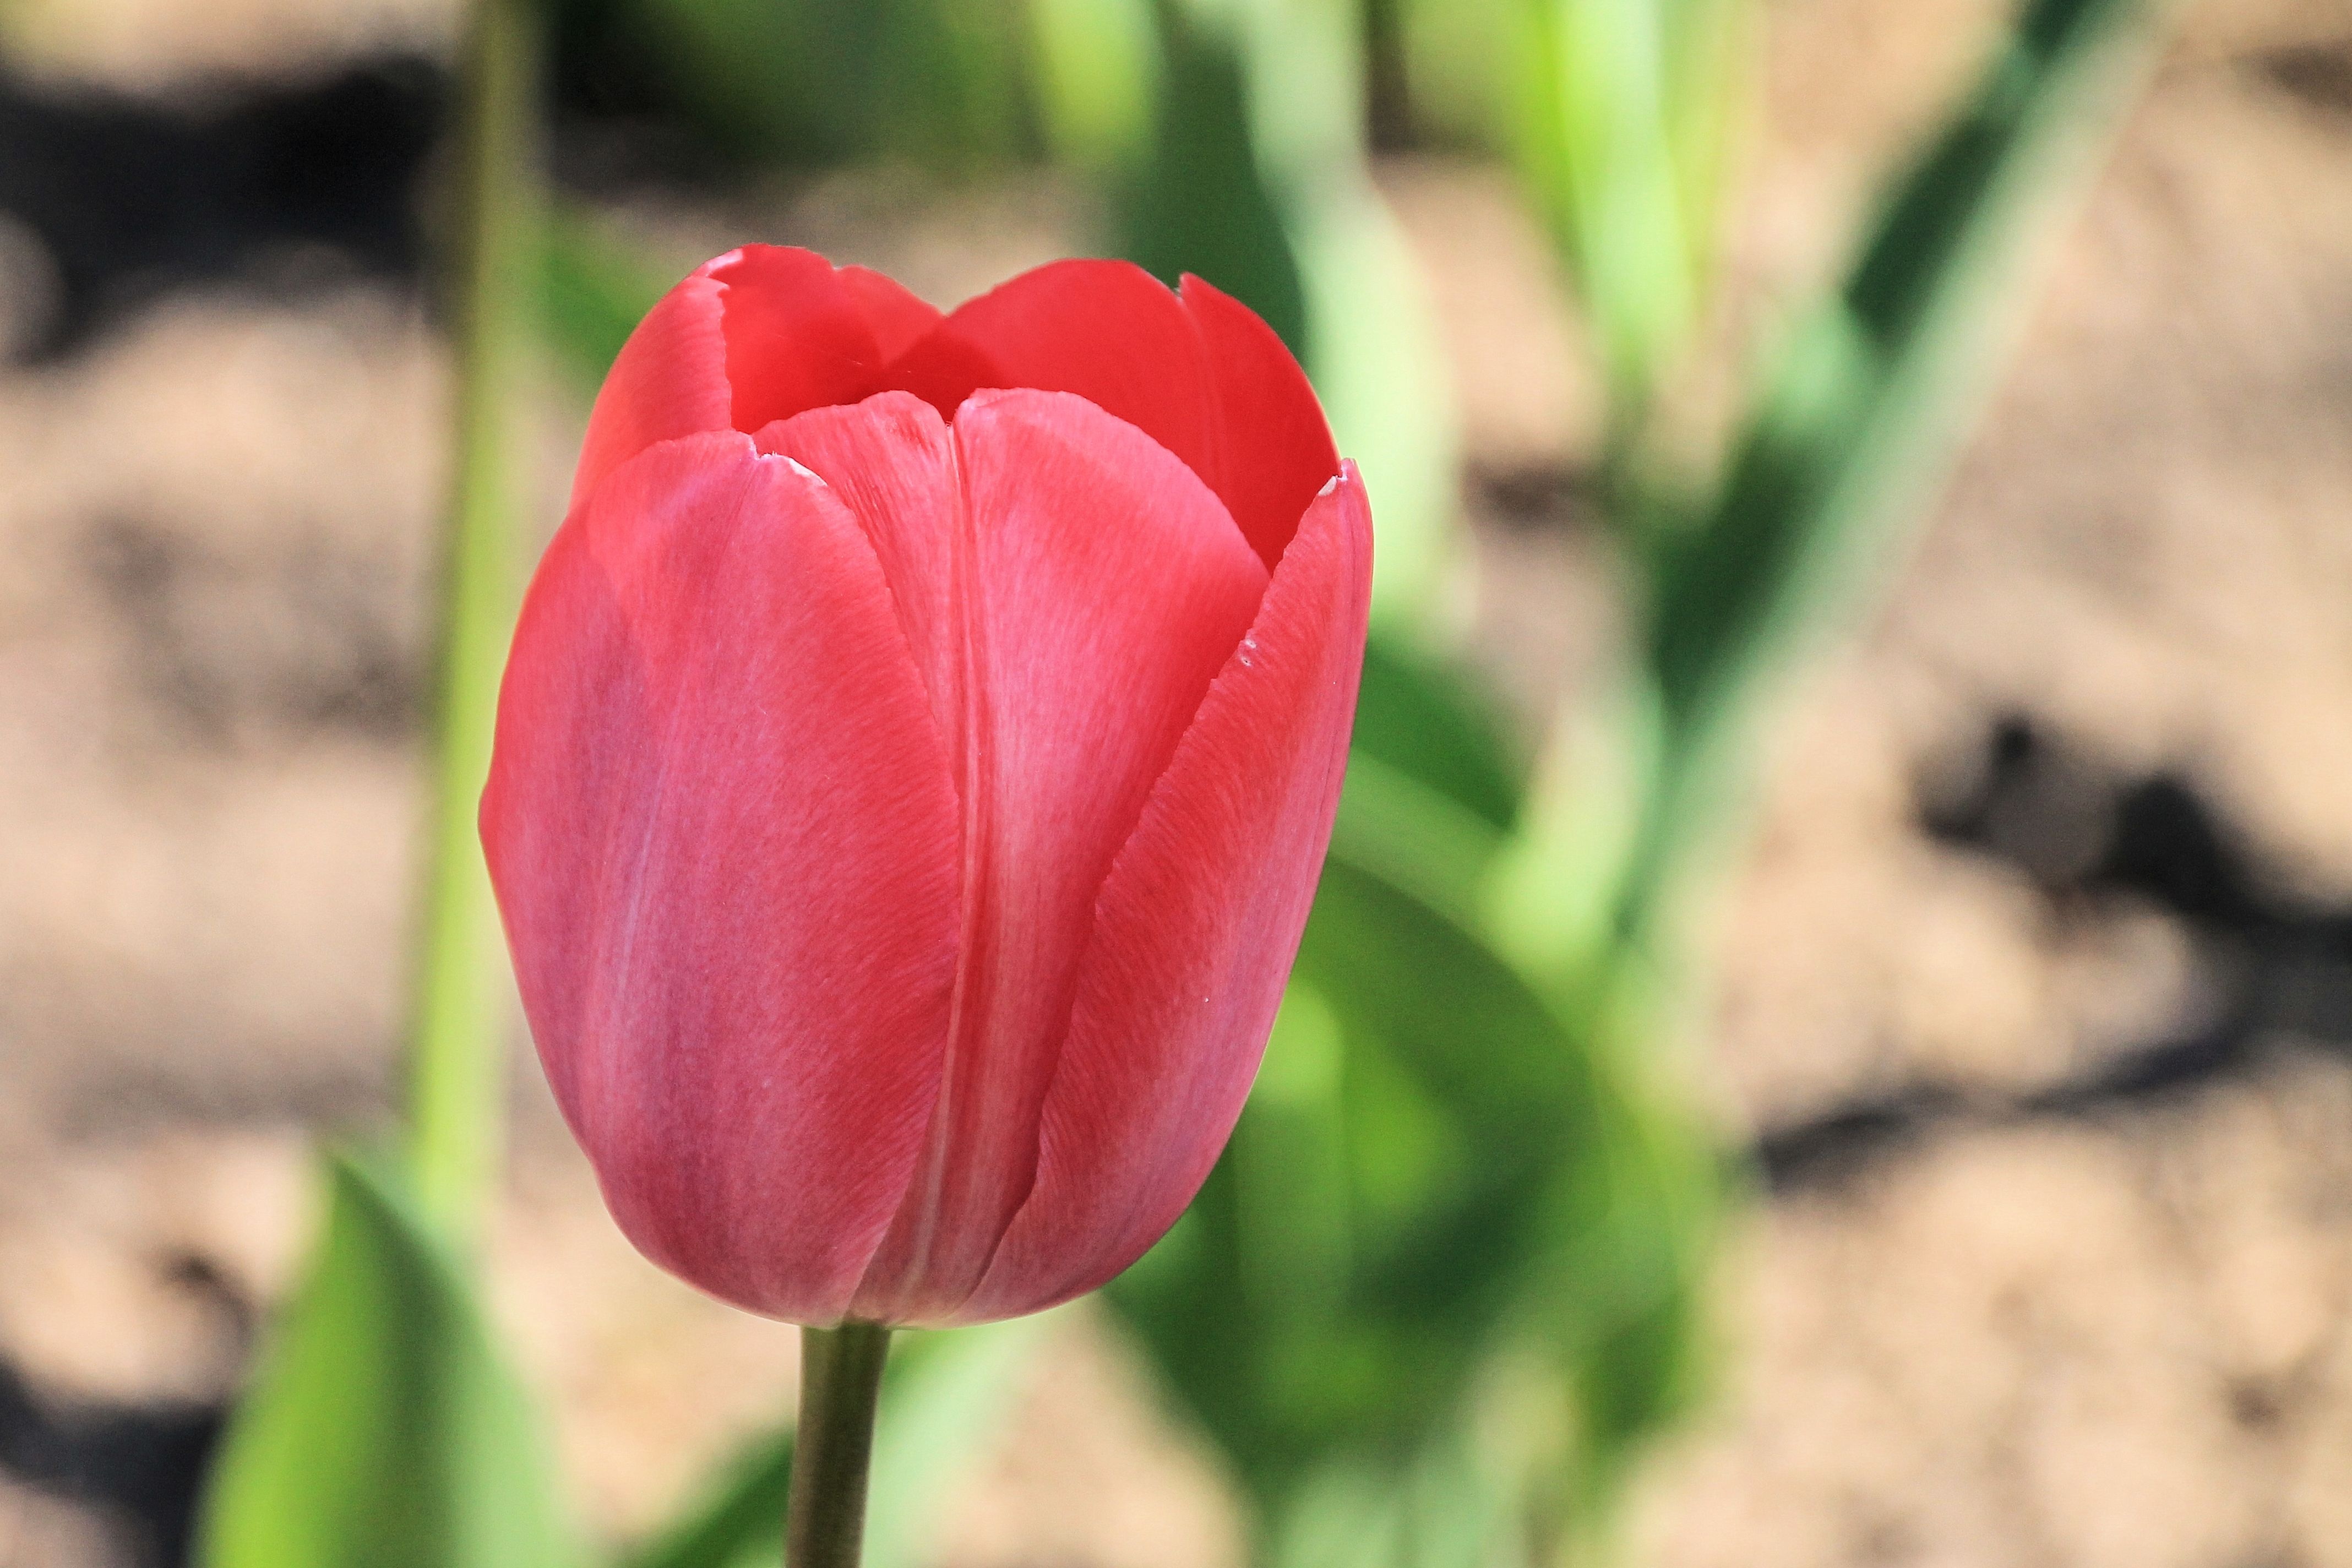
plant, flower, petal, tulip, spring, red, botany, flora, close up, spring flower, macro photography, flowering plant, lily family, plant stem, land plant